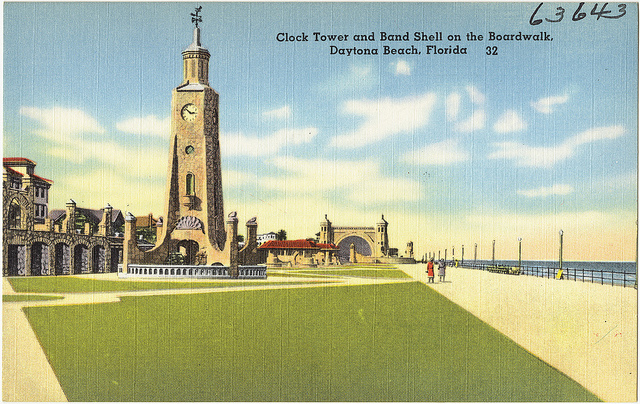
user: Given an image and a question. Answer the question in a short answer. Question: What decade is this postcard from? Short Answer:
assistant: 30s